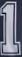
Number: 1